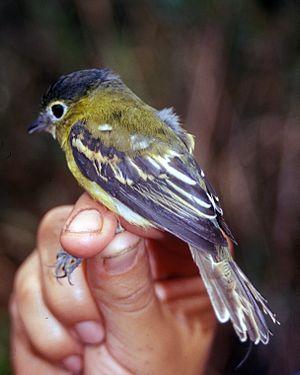
La Bécarde à joues jaunes est une espèce de passereaux de la famille des Tityridae.